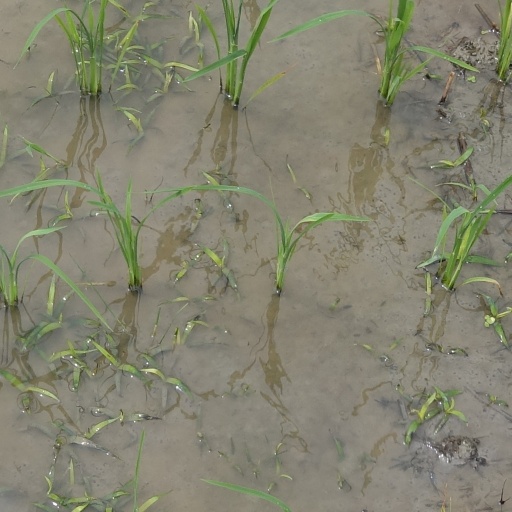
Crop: rice